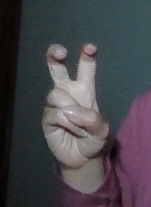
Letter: toot